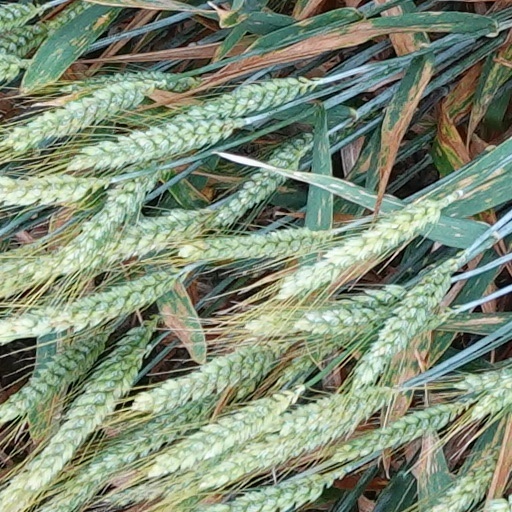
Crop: wheat